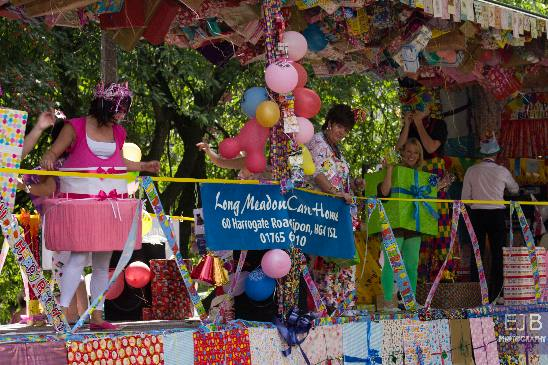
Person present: Yes